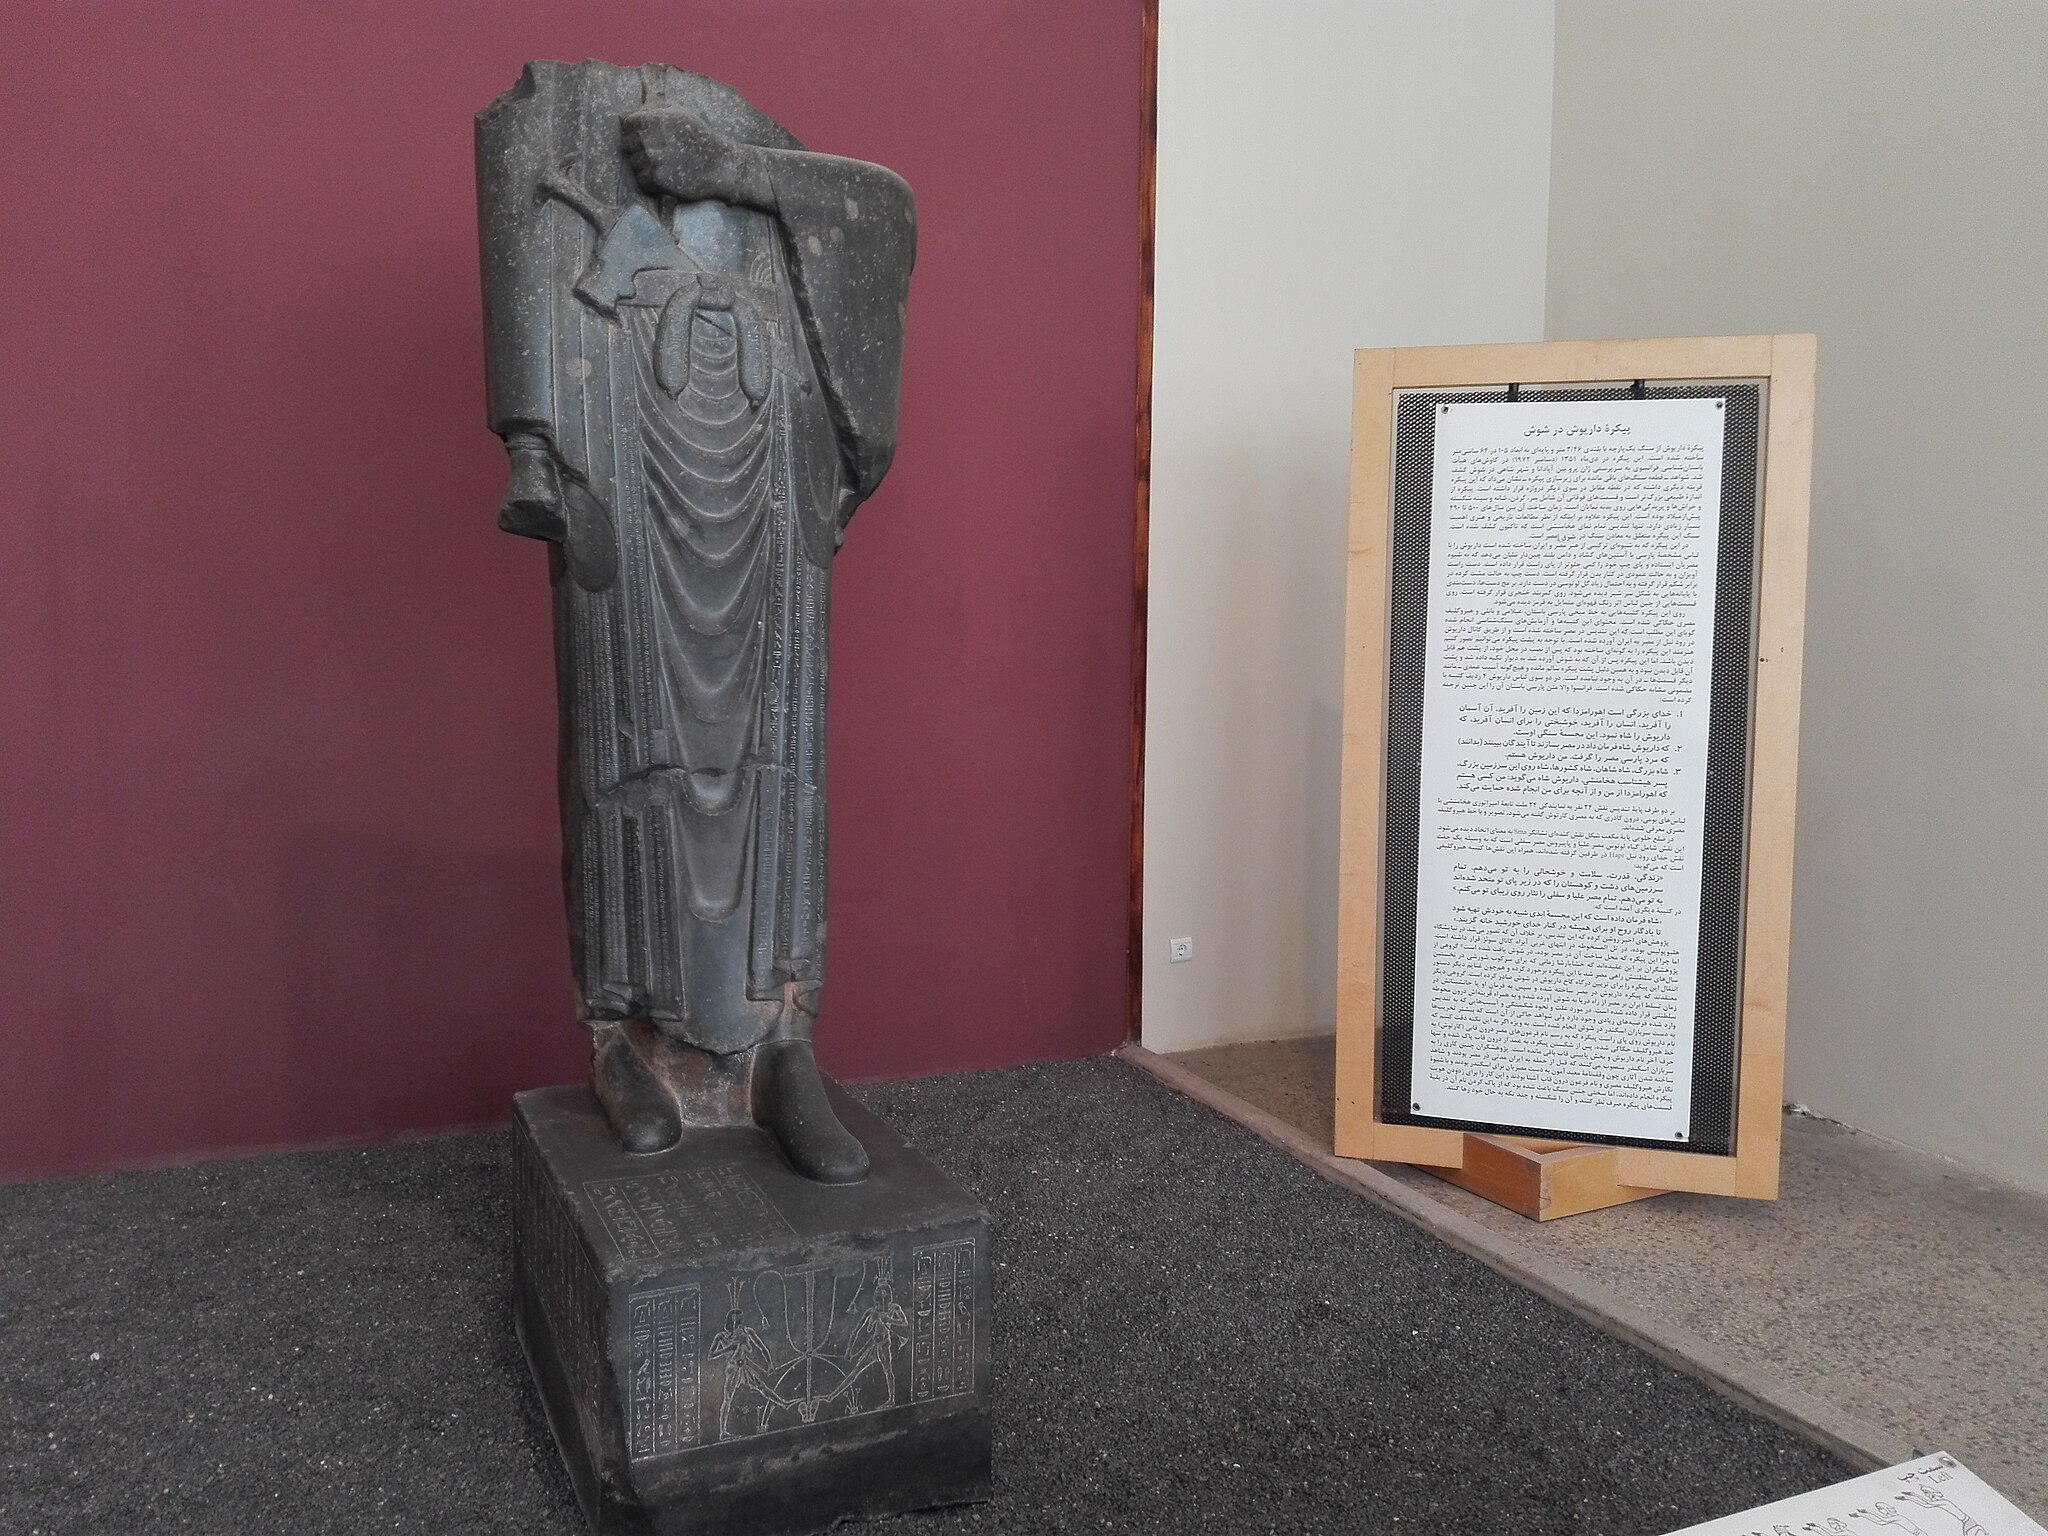
Title: Iran national museum 203
Date: Taken on 16 February 2017, 12:02:04
Categories: Statue of Darius I, Self-published work, Images from Wiki Loves Monuments 2017, Cultural heritage monuments in Iran with known IDs, Uploaded via Campaign:wlm-ir, February 2017 in Tehran, Images from Wiki Loves Monuments 2017 in Iran, Images from Wiki Loves Monuments in Tehran, Iran photographs taken on 2017-02-16